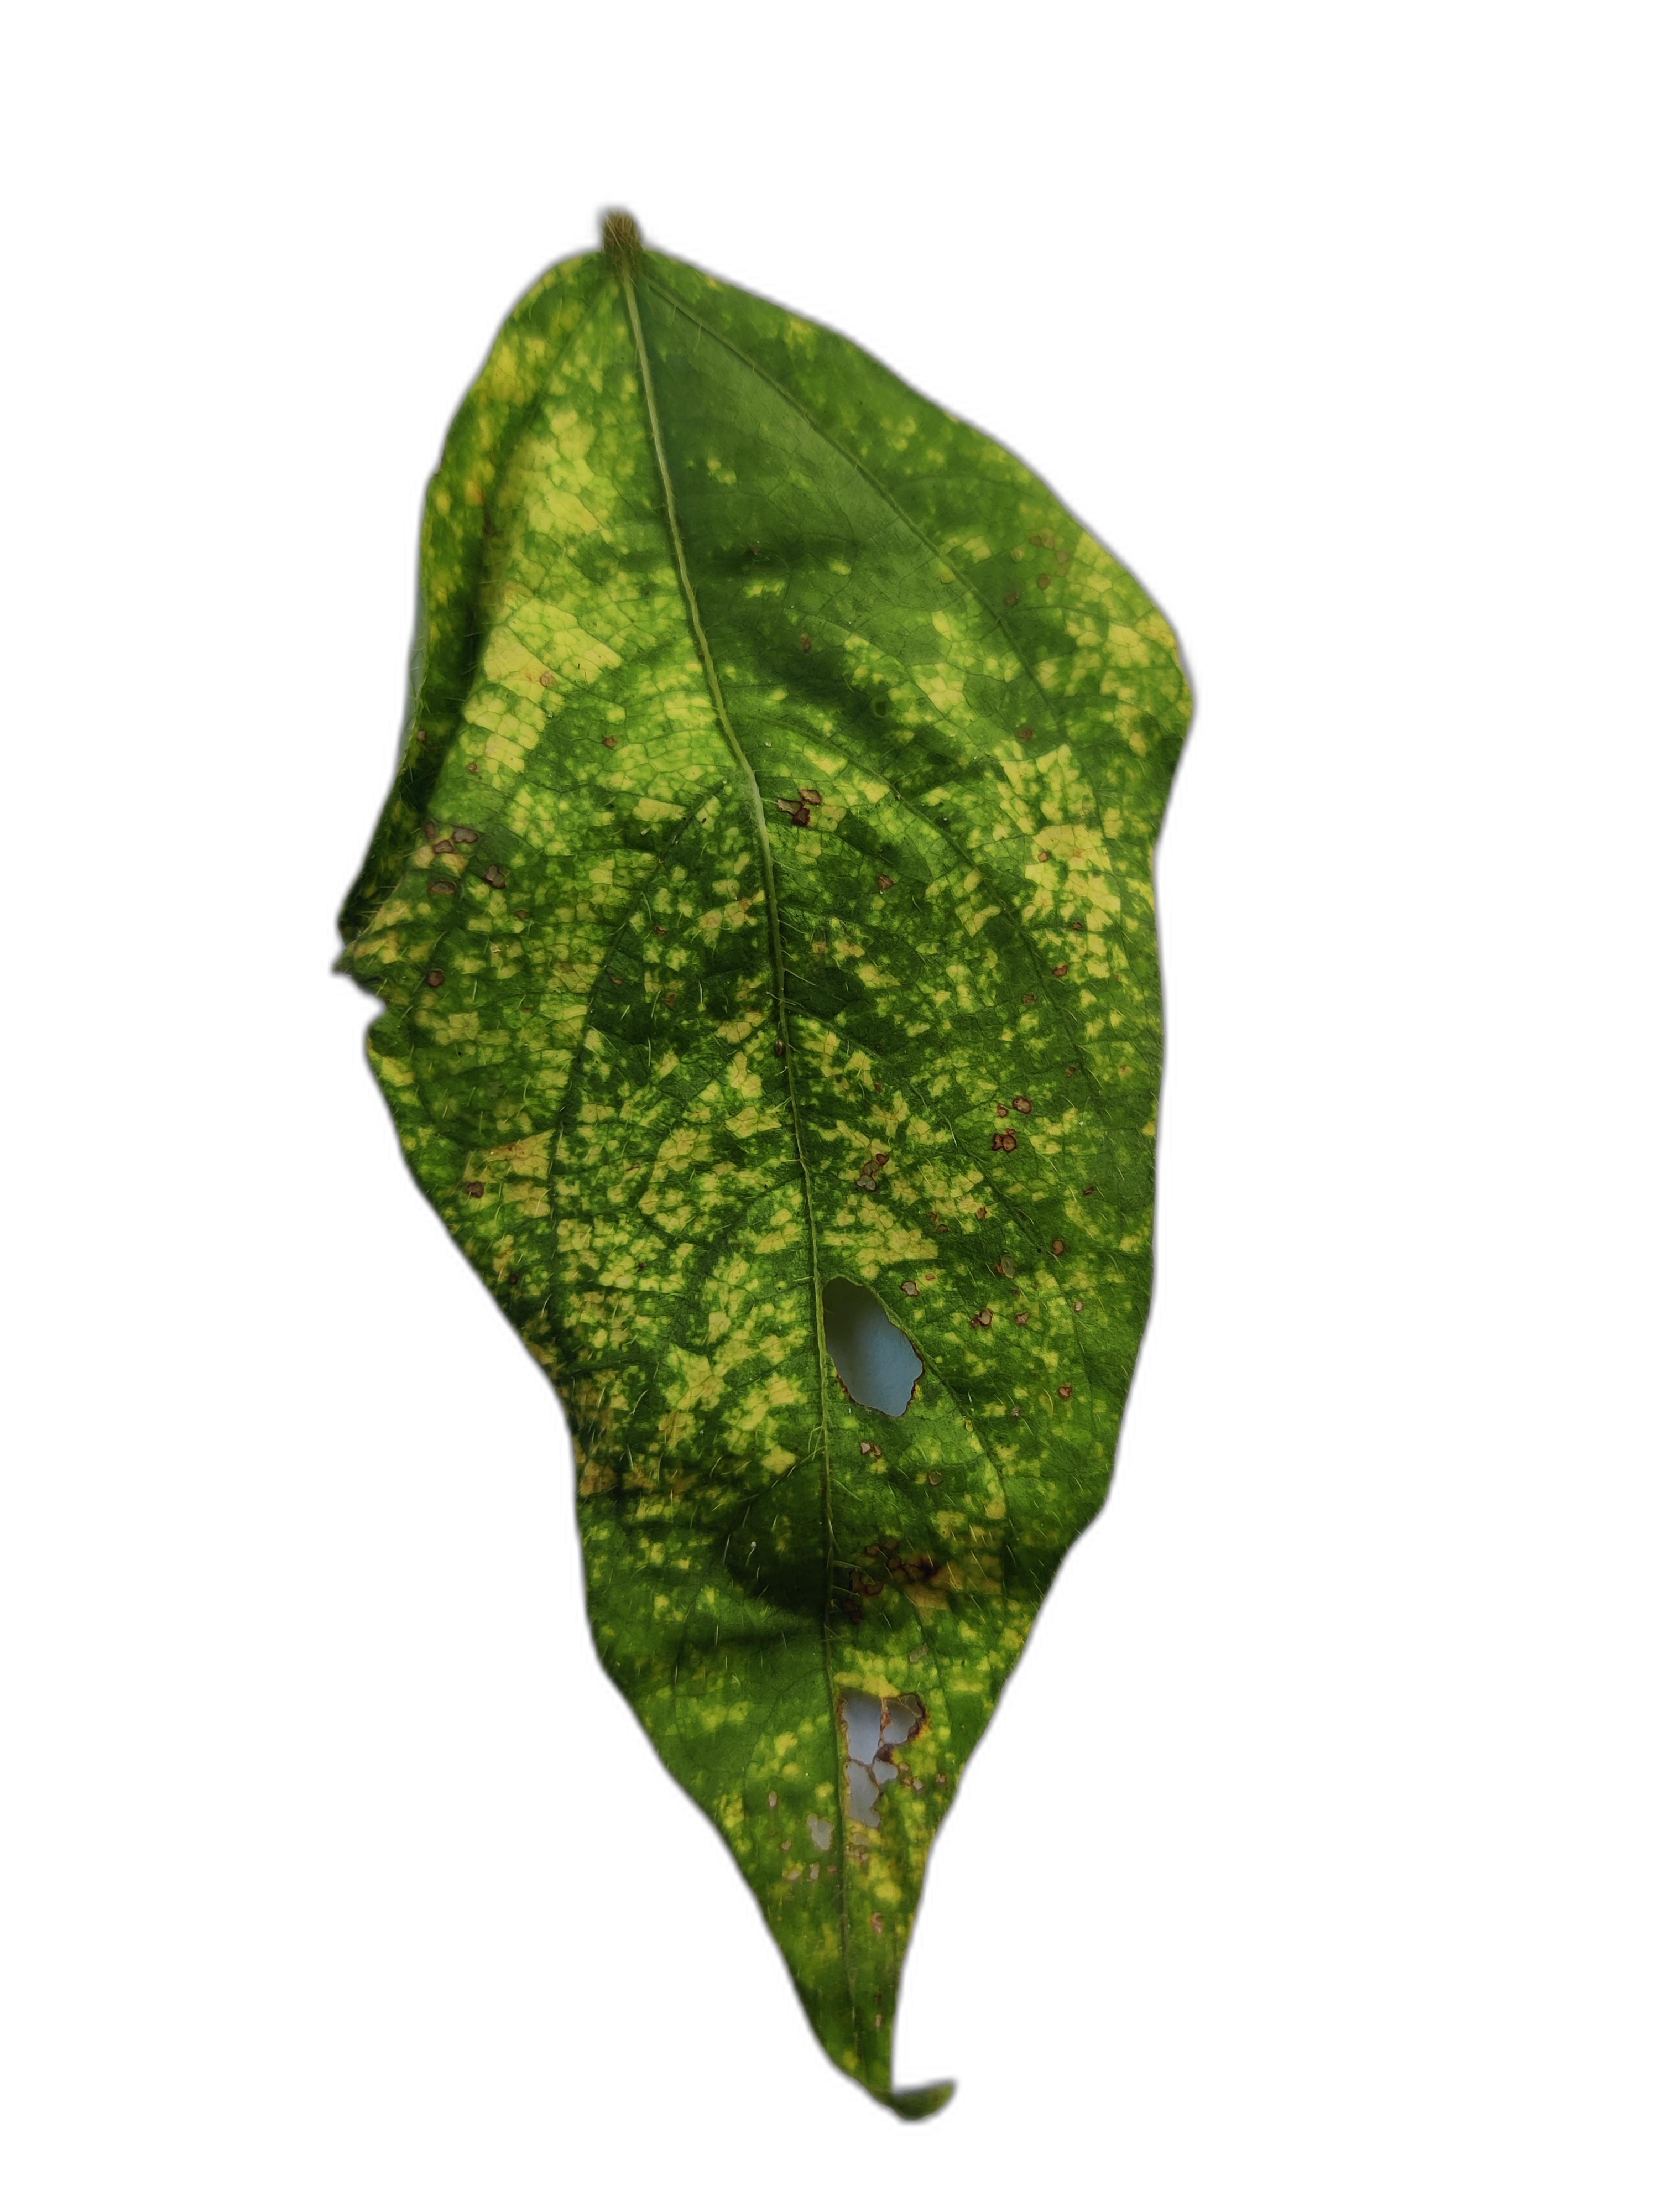
Label: Yellow Mosaic